Mr. Jingles

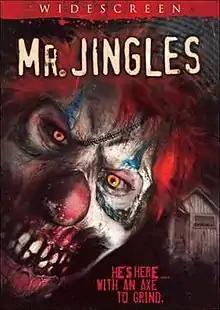
DVD released by Lions Gate Entertainment

Mr. Jingles is a 2006 American slasher film directed by Tommy Brunswick and written by Todd Brunswick. It was followed by a 2009 reboot titled "Jingles the Clown".